Nightshade (DC Comics)

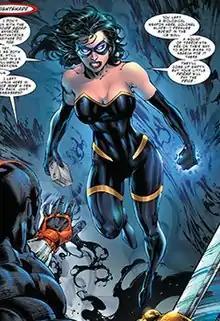
Nightshade in "Deathstroke" #33.

In the "Batman Vs. Deathstroke" story arc of "Deathstroke", Nightshade appears as an antagonist to Deathstroke, both seeking to recover a biological weapon. Nightshade sends a living shadow to attack Deathstroke and grab the box with the weapon on a memory key after he had extracted it from an ice wall. Deathstroke assumes that Amanda Waller has something to do with this, but Nightshade responds that both he and she herself aren't with the Suicide Squad anymore but are still tangled with US intelligence operations. As she attacks with her magic, she mentions that she is an orphan and the last of her line, "Homo magi" and the royal house of the Land of Nightshades. She cannot transport Deathstroke to the Land of Nightshades, because the promethium in his equipment is capable of absorbing most types of energies including the Night Force. Instead, she uses her shadow-matter raven Hugin to transport Robin (Damian Wayne), who Deathstroke is working with begrudgingly, to the Land of Nightshades to force Deathstroke to open the box and give the weapon inside to her, because she cannot safely open it herself without setting off the explosives in the box. She states that the weapon is terrible and that she will destroy the weapon, even though that will go against her employer. After throwing the box to Robin, she also threatens Deathstroke that Robin might open the box and thereby set off the explosives during his insanity. Deathstroke says that they both know she will not let Robin die, but she responds that she used to know but a lot of has changed. After Deathstroke gets Robin out of this realm, he opens the box and hands over a corrupted duplicate that Robin has switched for the real one. She then flies away with the duplicate, while Robin refuses to hand over the actual weapon to Deathstroke. Later, Adeline Kane reveals to Batman, disguised as Deathstroke, that she had hired Nightshade to secure the biological weapon.